Abdel-Hamid ibn Badis

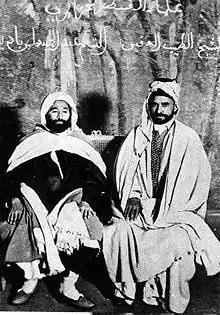
Abdelhamid Ben Badis (on the left)

In 1908, Ben Badis, decided to begin his first trip in order to advance his learning. He traveled to Tunis and enrolled at the Zeitouna University, which was, at the time, a great center of learning and knowledge, particularly in the Islamic fields of studies.